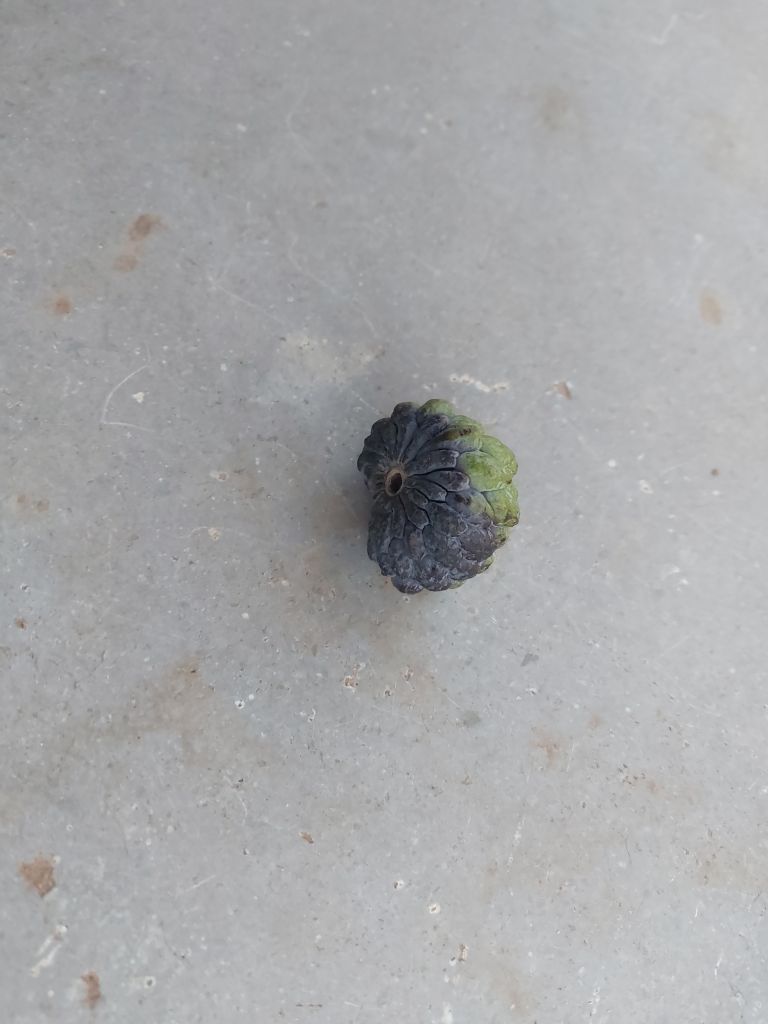
Disease label: Blank Canker